Teen Titans (2005 video game)

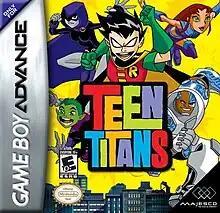
Box art for the "Teen Titans" Game Boy Advance game.

Teen Titans is a video game that released for the Game Boy Advance on October 16, 2005. The game is based on the television show "Teen Titans". The game was going to be released in Europe shortly after its release in North America, though the European release was later cancelled.